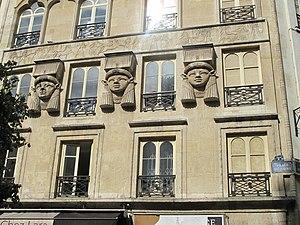
Lotissement appelé ""Foire du Caire"" construit en 1798 à l'emplacement du couvent des filles de la charité. Et nommé ainsi en souvenir de la campagne d'Égypte. Sculpteur Prétrel avec des têtes et des motifs égyptiens
La place du Caire est une place du 2ᵉ arrondissement de Paris, en France.